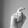
ASL letter: X